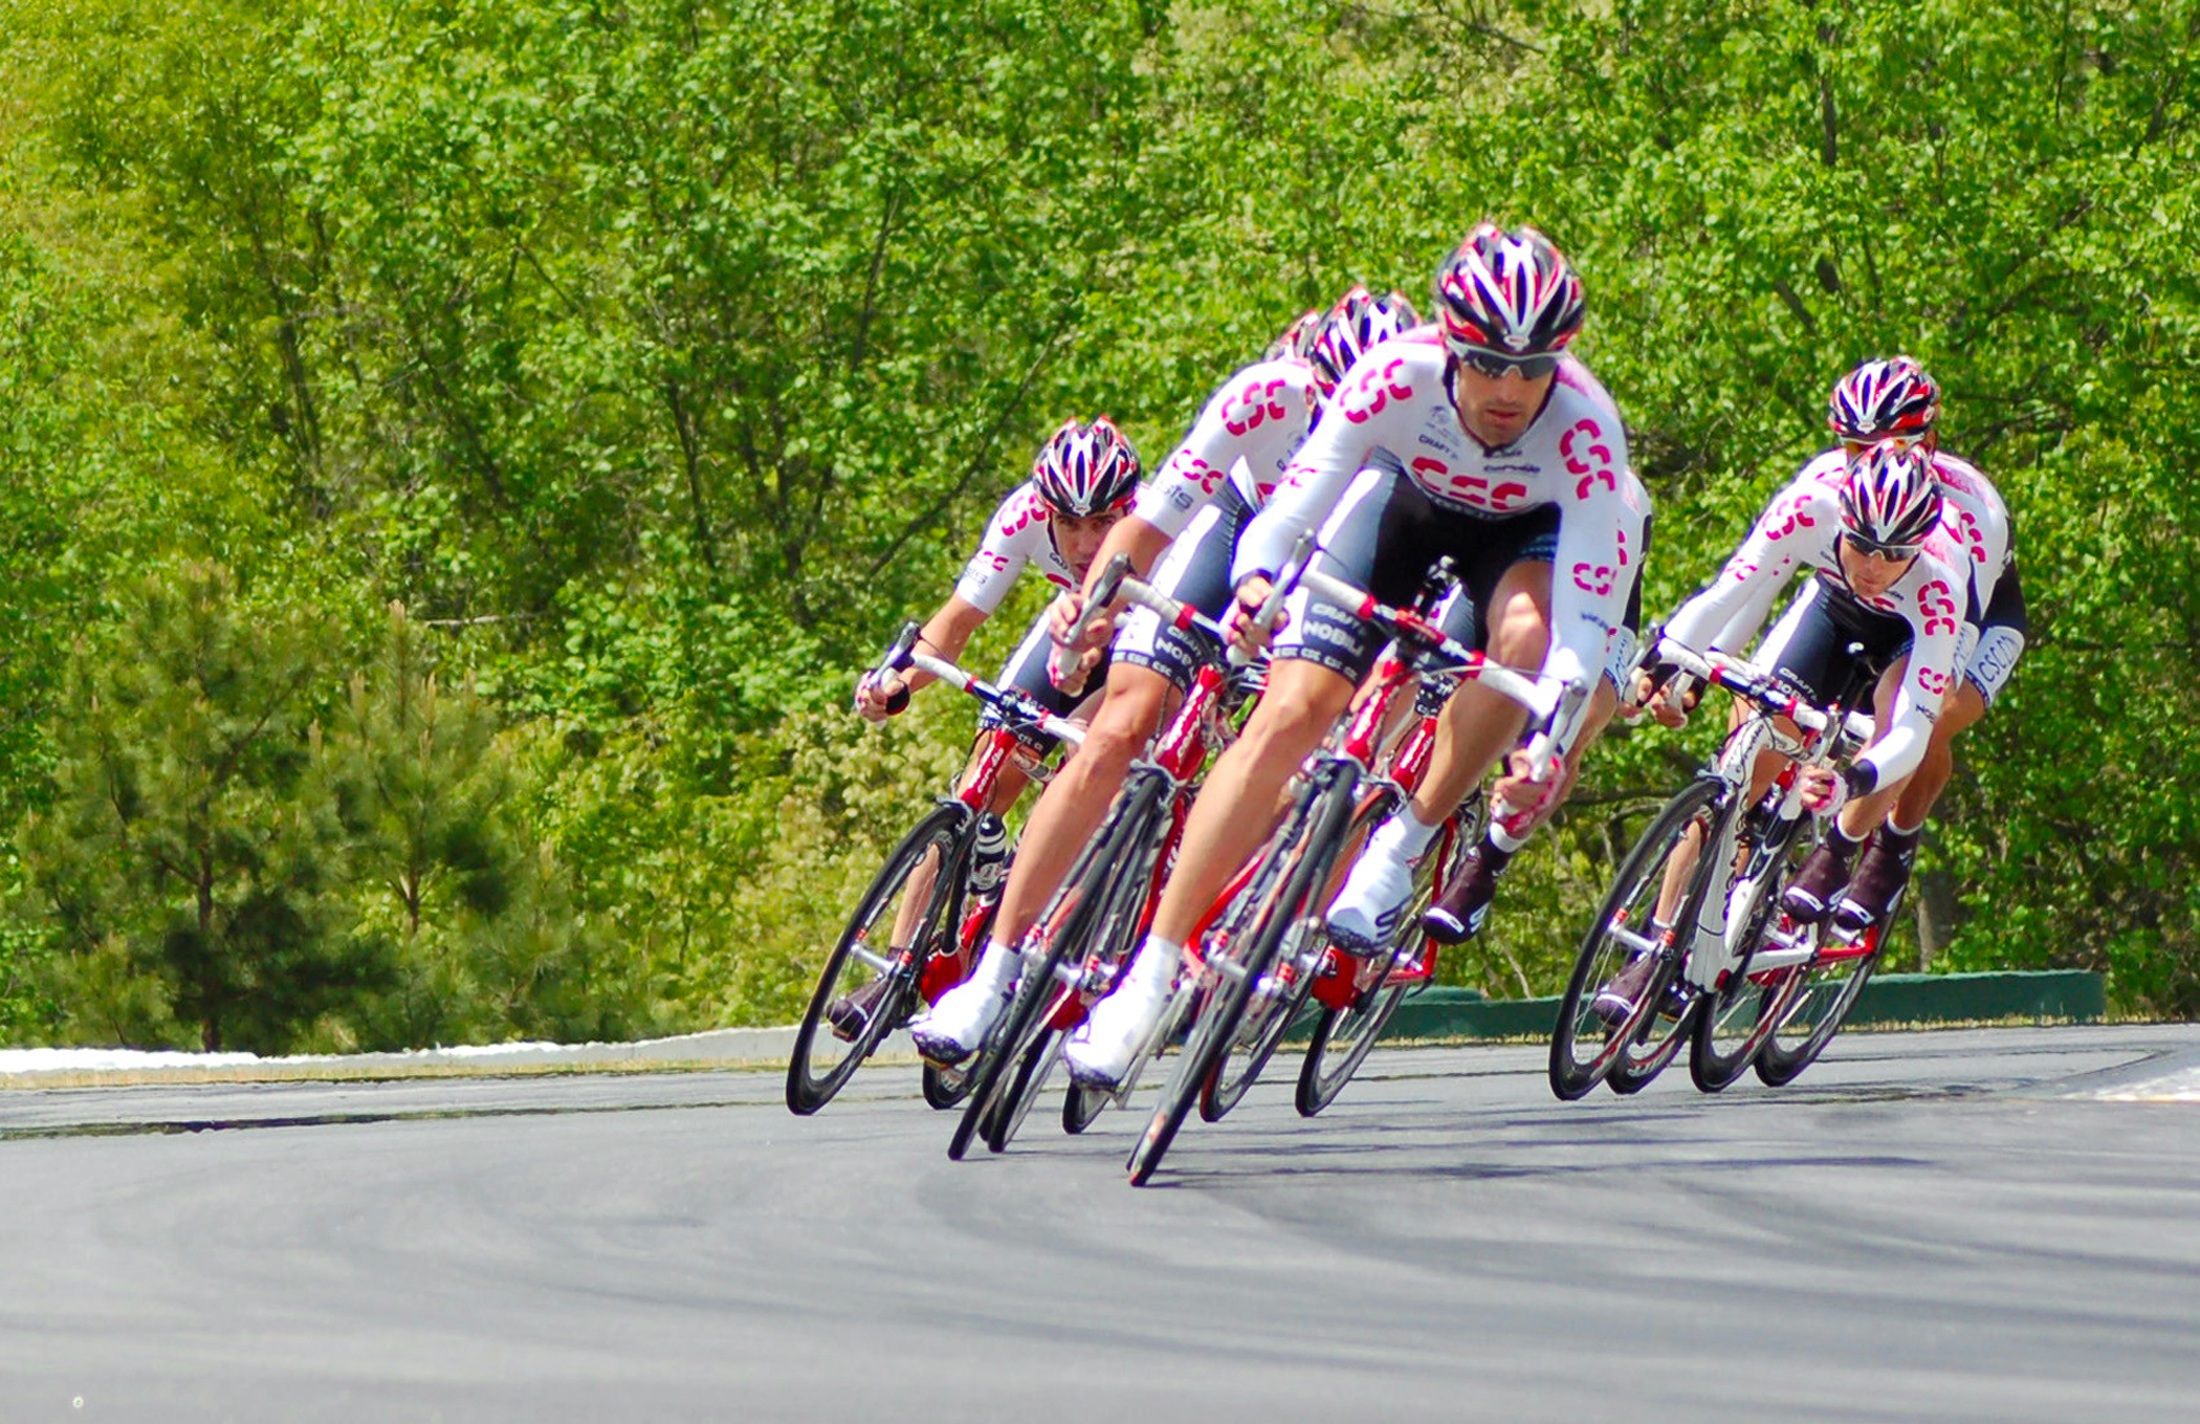
bicycle, vehicle, sports equipment, mountain bike, cycling, race, sports, racing, road cycling, outdoor recreation, road racing, cycle sport, cyclo cross bicycle, cyclo cross, bicycle racing, road bicycle, endurance sports, racing bicycle, road bicycle racing, duathlon, mountain bike racing, keirin